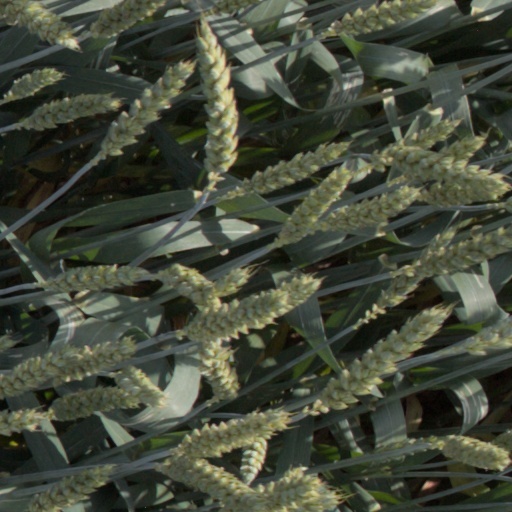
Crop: wheat